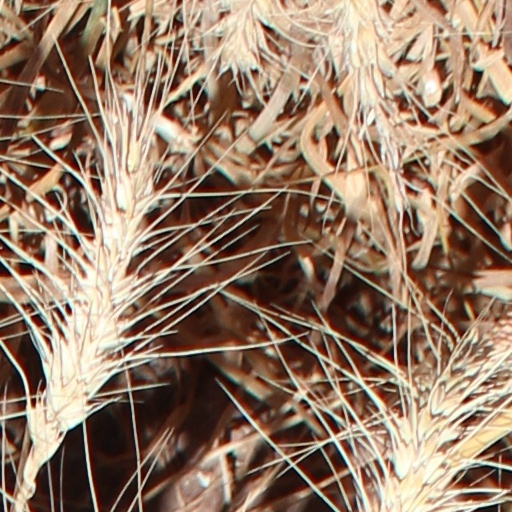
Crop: wheat